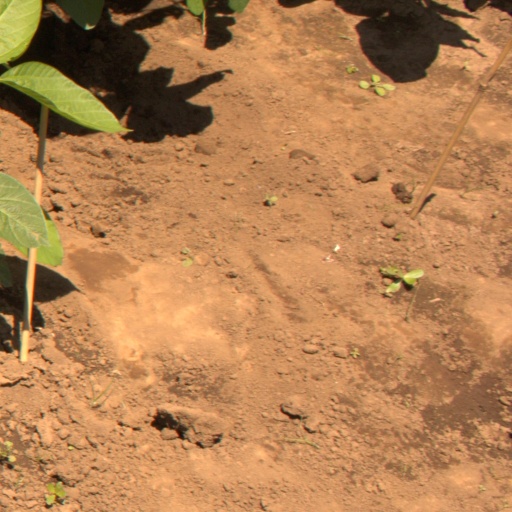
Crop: soybean